Flammarion (Martian crater)

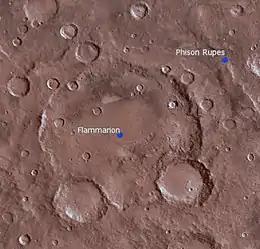
Location of Flammarion crater

Flammarion is an impact crater in the Syrtis Major quadrangle on Mars at 25.2 ° N and 48.3 ° E. It is 173.0 km in diameter. Its name was approved in 1973, and refers to French astronomer Camille Flammarion. There may have been a lake in the crater in the past because a channel is present on the northern rim, and sedimentary layers are present within the crater.